Question: Please indicate a possible affordance area of the chair that can be used for sitting on
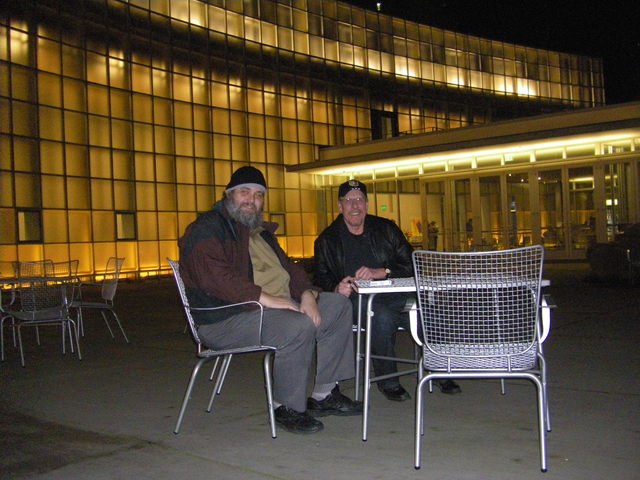
Answer: [419.5, 341, 542.5, 373]